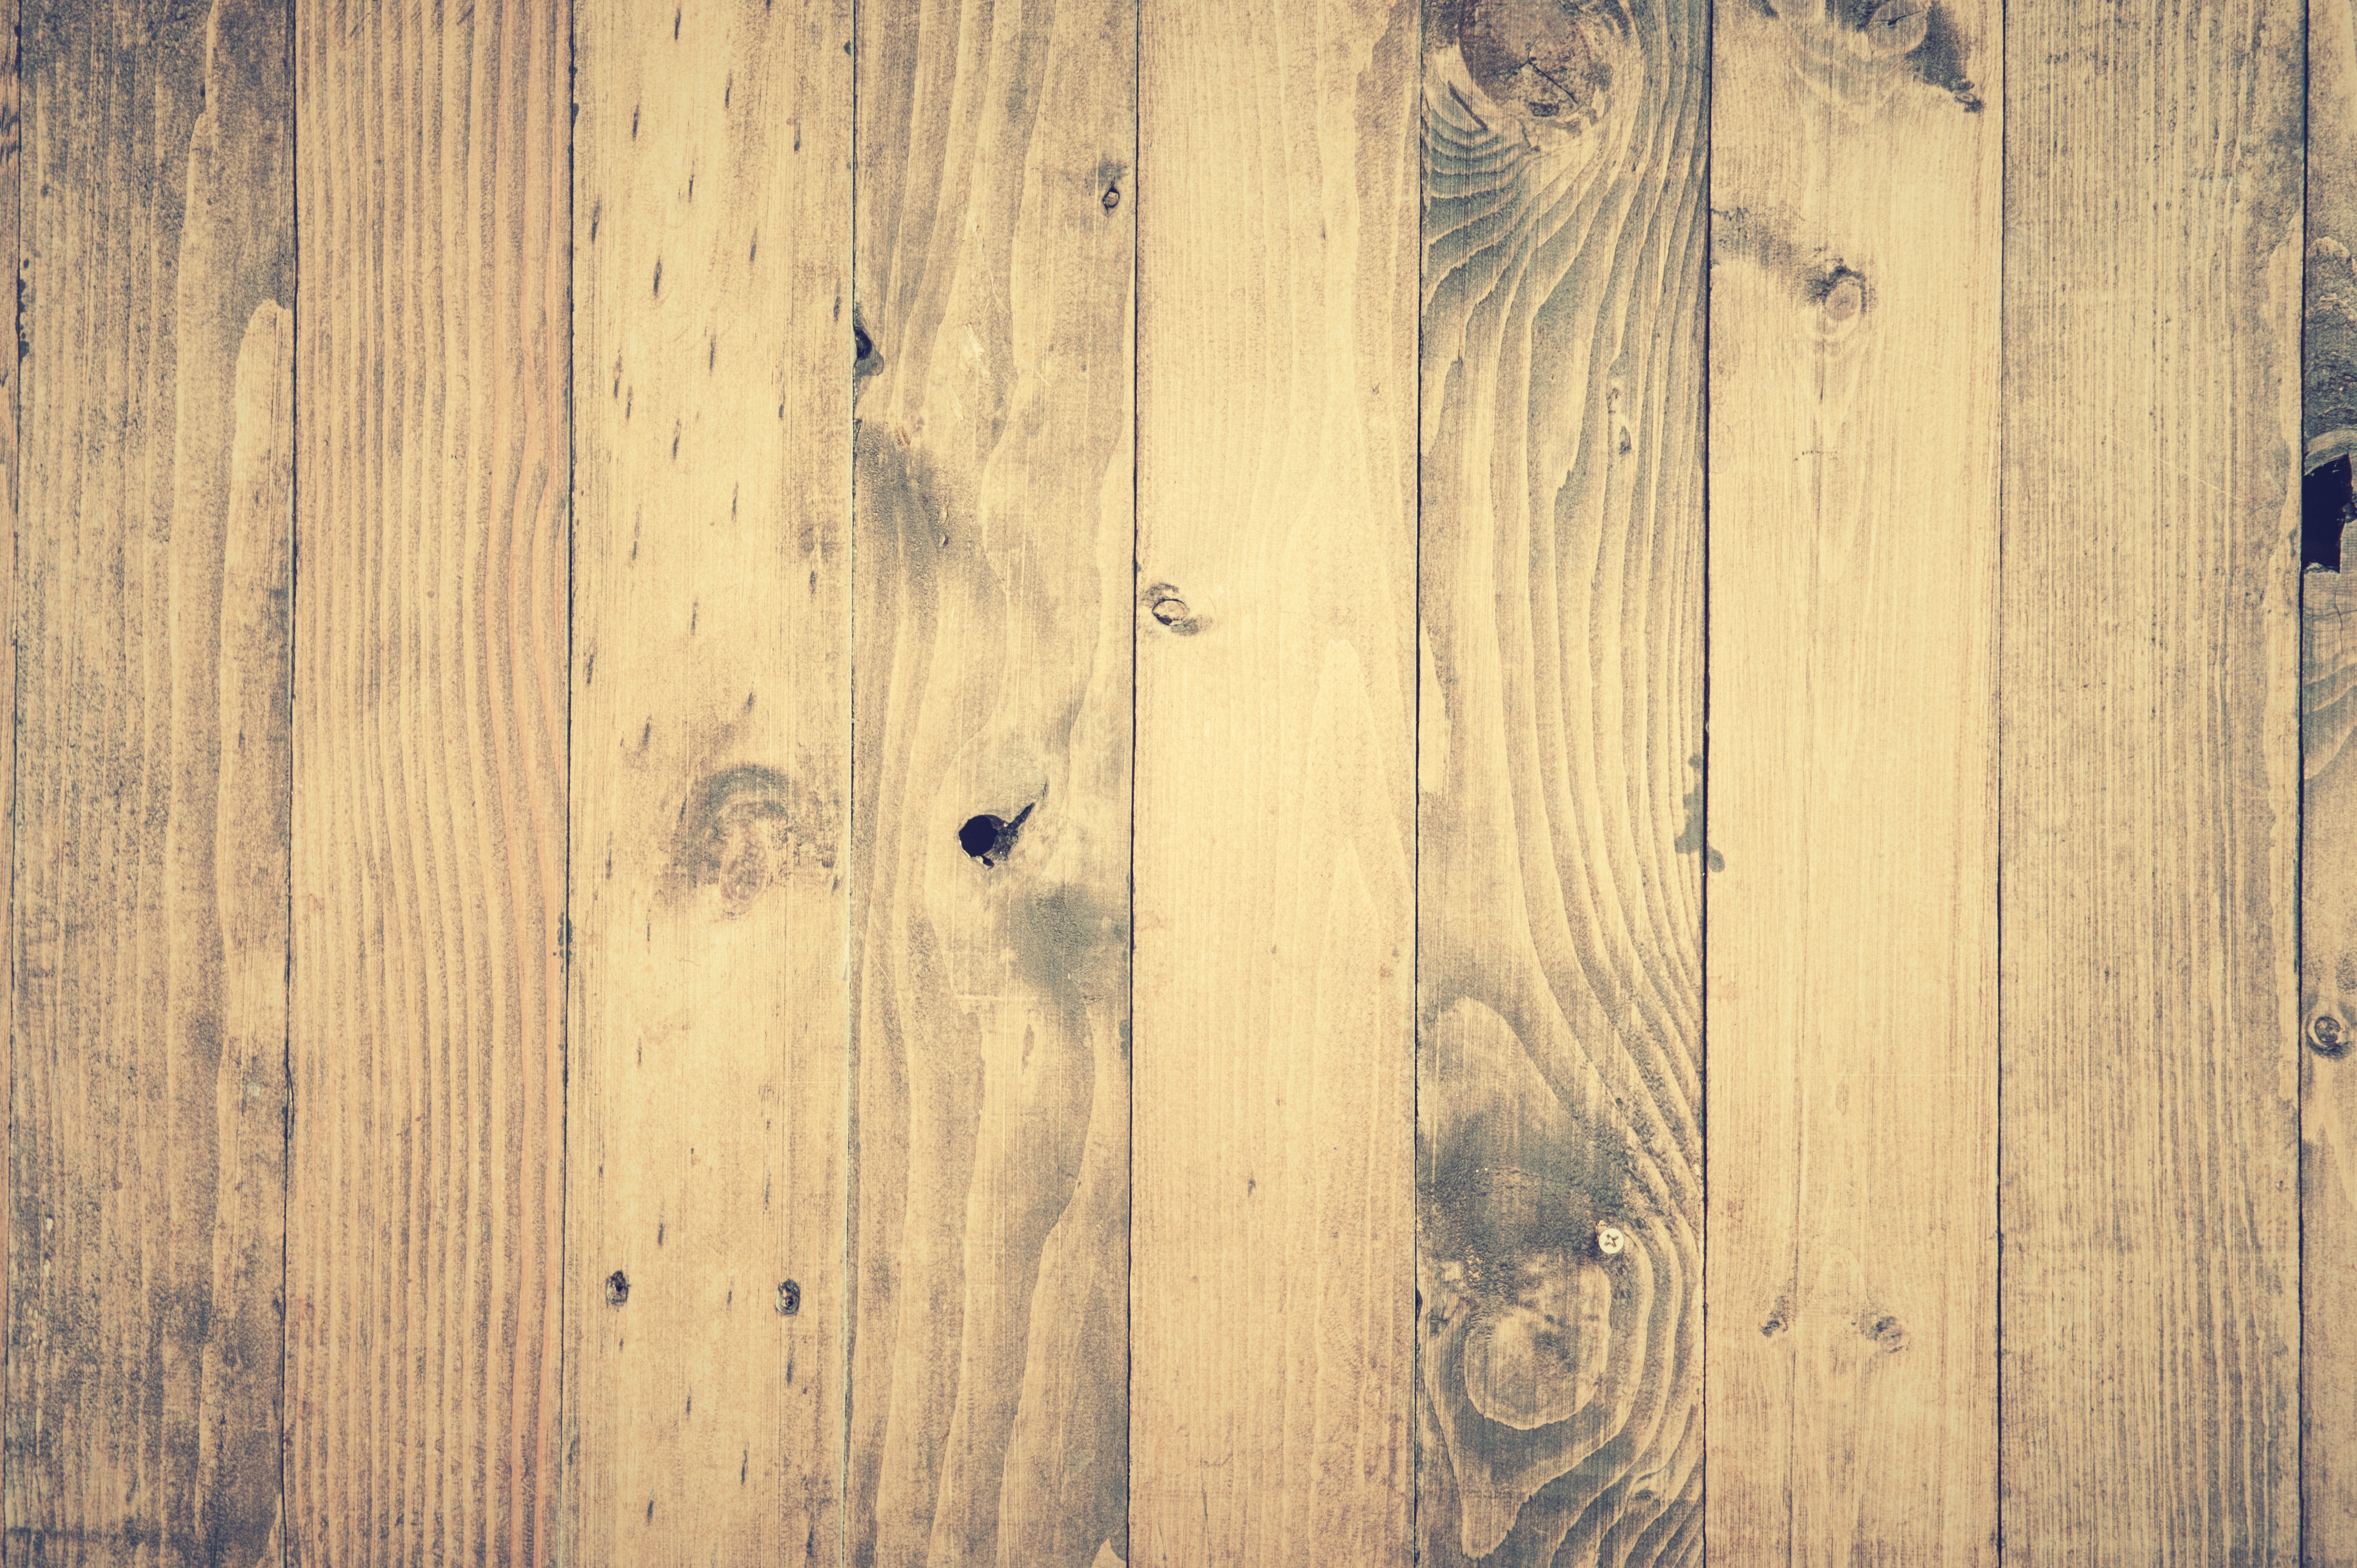
nature, abstract, board, wood, antique, grain, texture, plank, floor, interior, building, old, home, wall, dark, decoration, orange, natural, banner, brown, grunge, dried, closeup, lumber, door, decor, material, background, design, hardwood, decorative, carpentry, backdrop, flooring, wood flooring, laminate flooring, wood stain